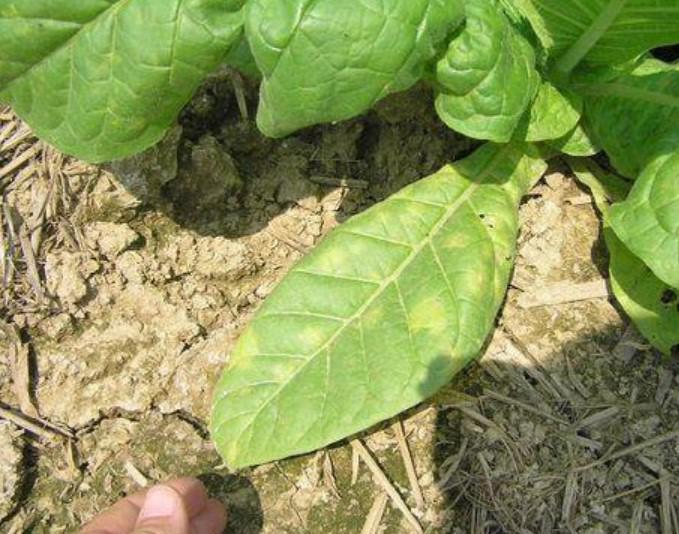
Plant: Tobacco
Disease: tobacco blue mold